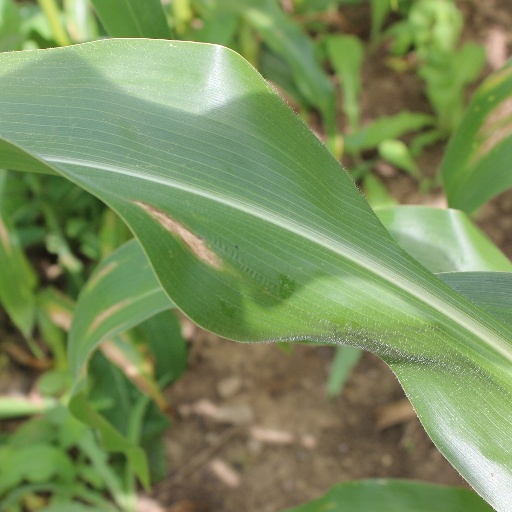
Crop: maize; corn